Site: brandenburg
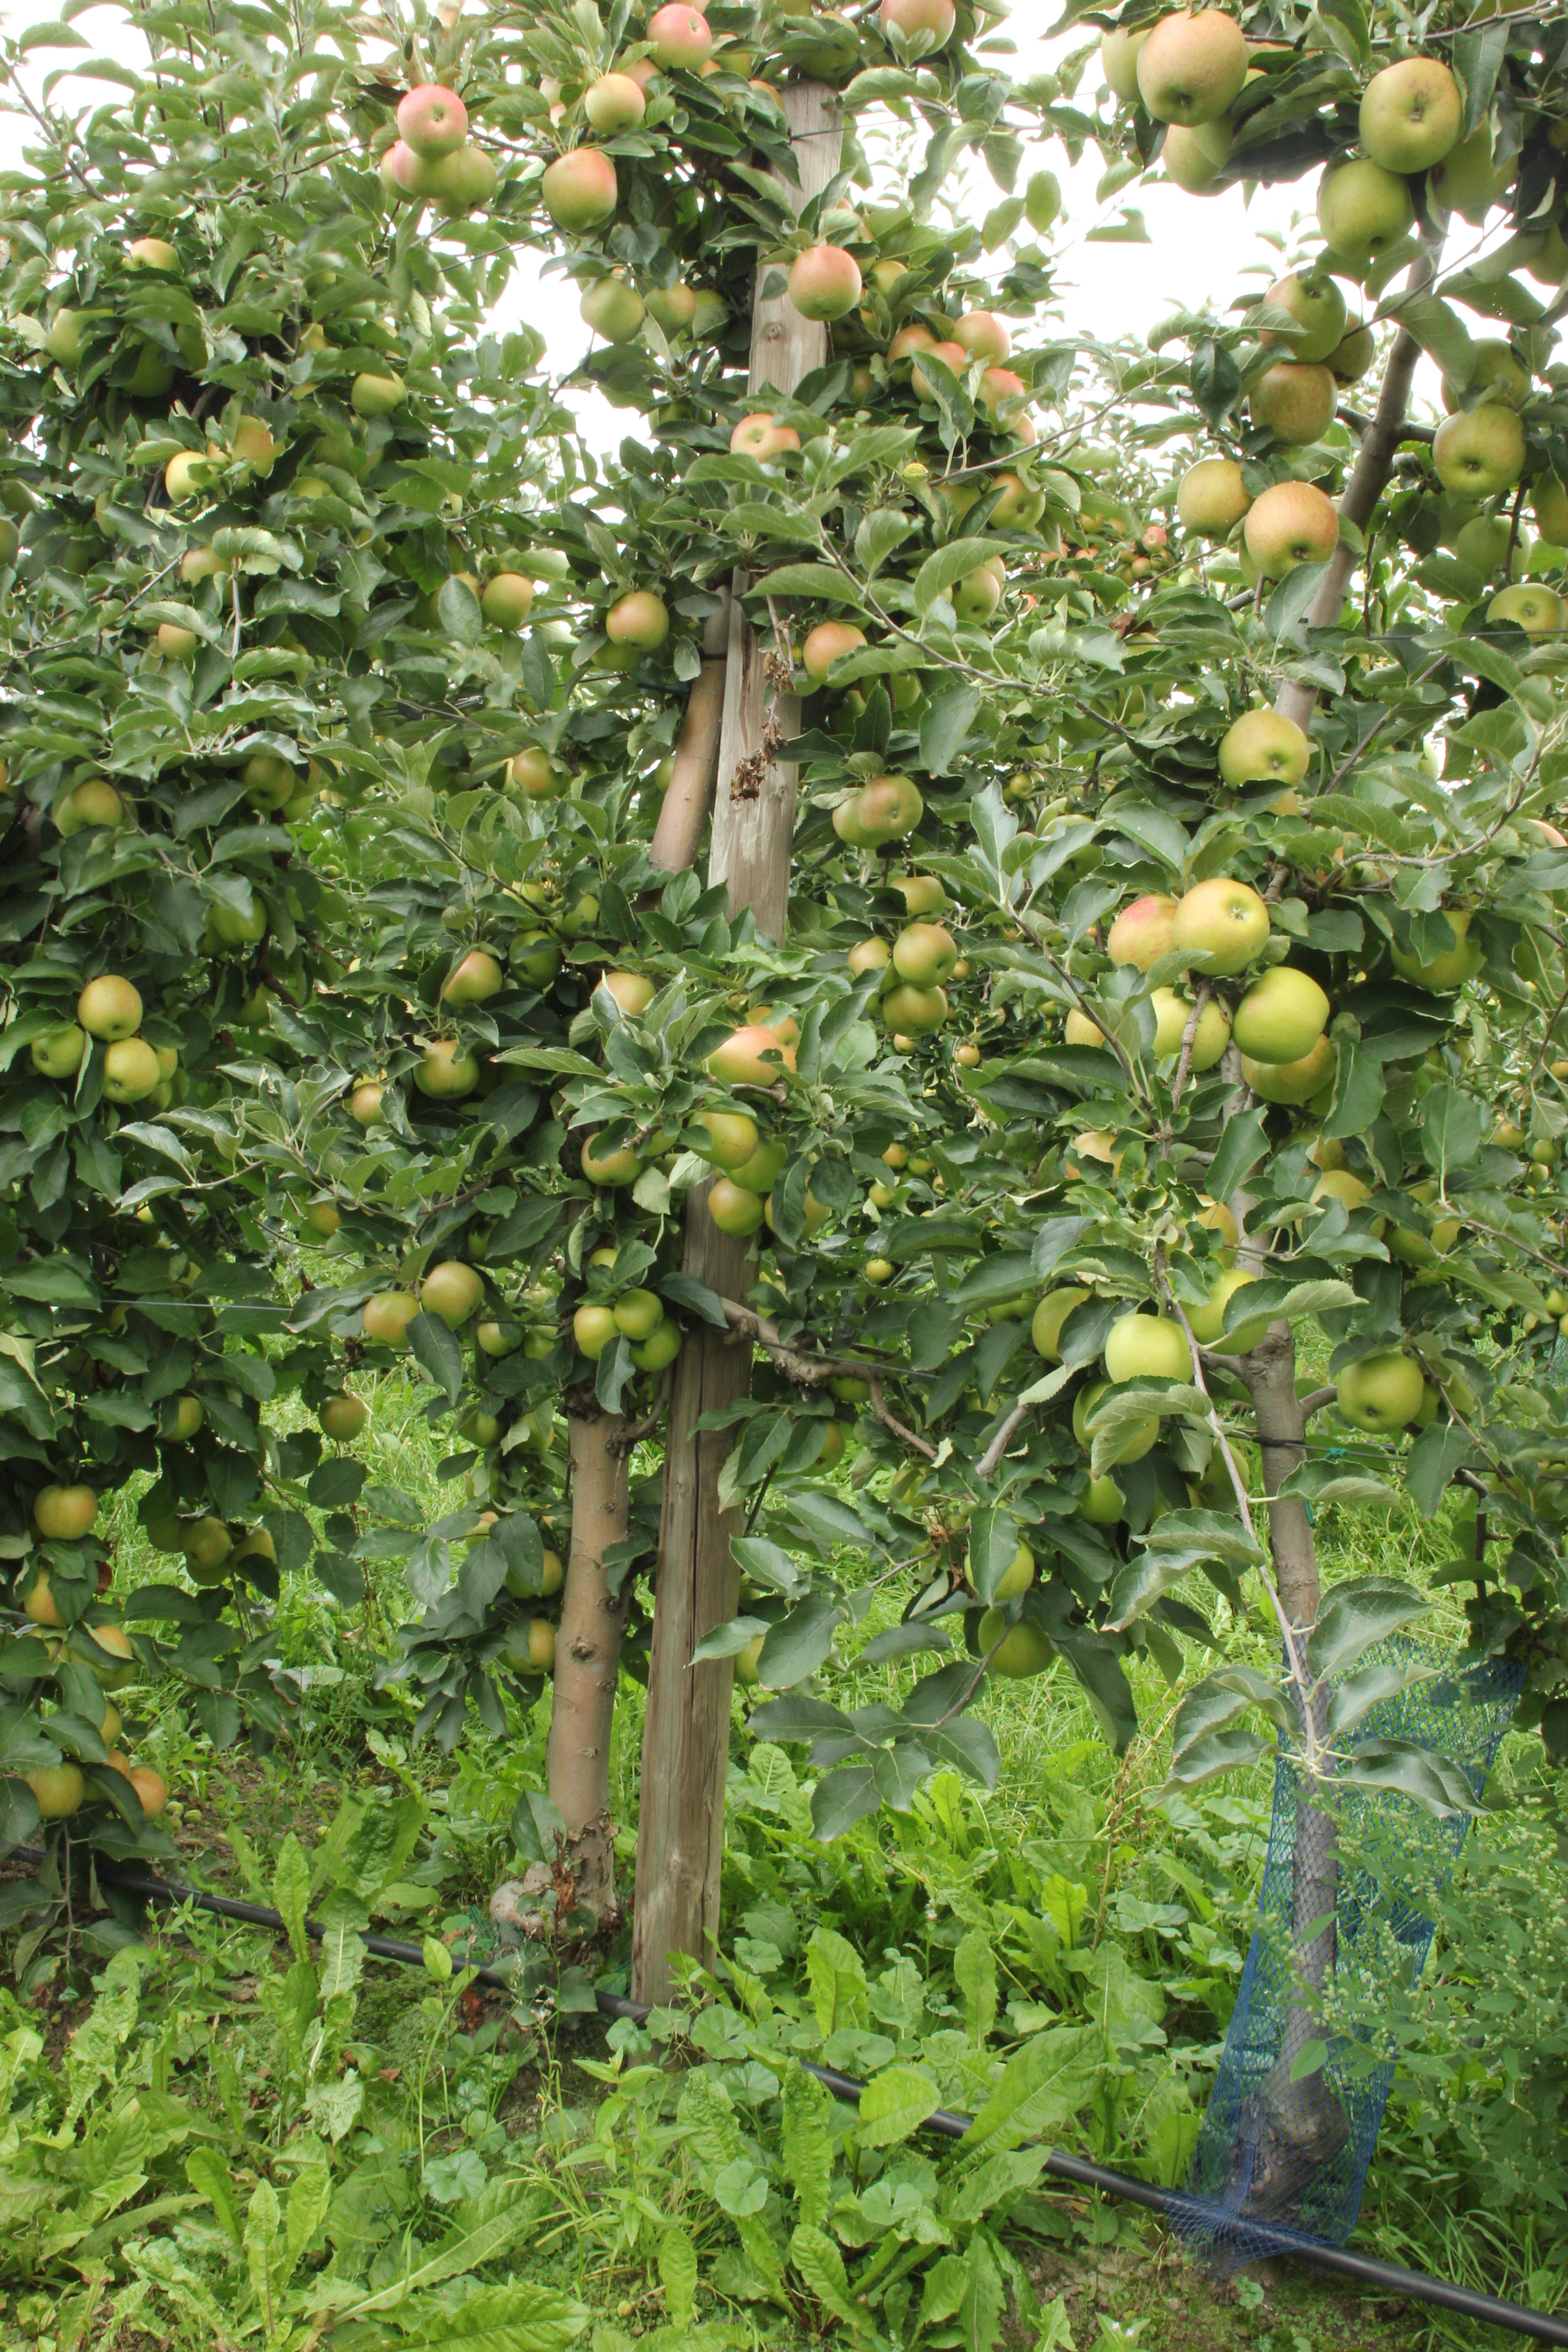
Growth stage (BBCH 87): Maturity of fruit and seed